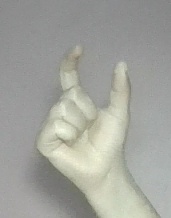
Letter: nun